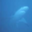
Label: shark